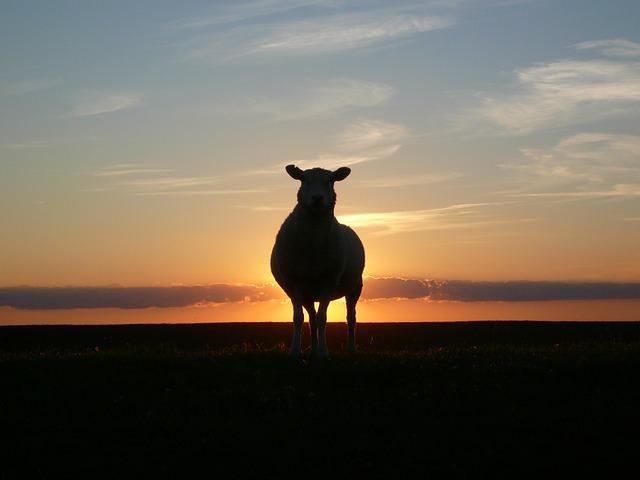
sheep